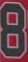
Number: 8